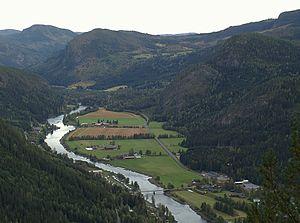
Begna est une rivière traversant les comtés de Buskerud et d'Oppland, en Norvège. Elle est formée par les rivières Otrøelva et Ylja aux alentours du lac de Vangsmjøse. Un village porte également le nom de Begna.